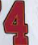
Number: 4